Metal L-edge

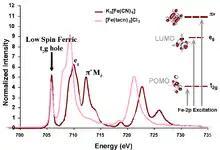
Figure 4: Comparison of the Fe L-edges of low-spin K[Fe(CN)] and [Fe(tacn)]Cl. Tacn is a σ-only donor, meaning no backbonding and only two main L-edge features. K[Fe(CN)] has significant backbonding, as is shown by the third transition to higher energy in the L-edge spectrum.

X-ray absorption spectroscopy (XAS), like other spectroscopies, looks at the excited state to infer information about the ground state. To make a quantitative assignment, L-edge data is fitted using a valence bond configuration interaction (VBCI) model where LMCT and MLCT are applied as needed to successfully simulate the observed spectral features. These simulations are then further compared to density functional theory (DFT) calculations to arrive at a final interpretation of the data and an accurate description of the electronic structure of the complex (Figure 4).